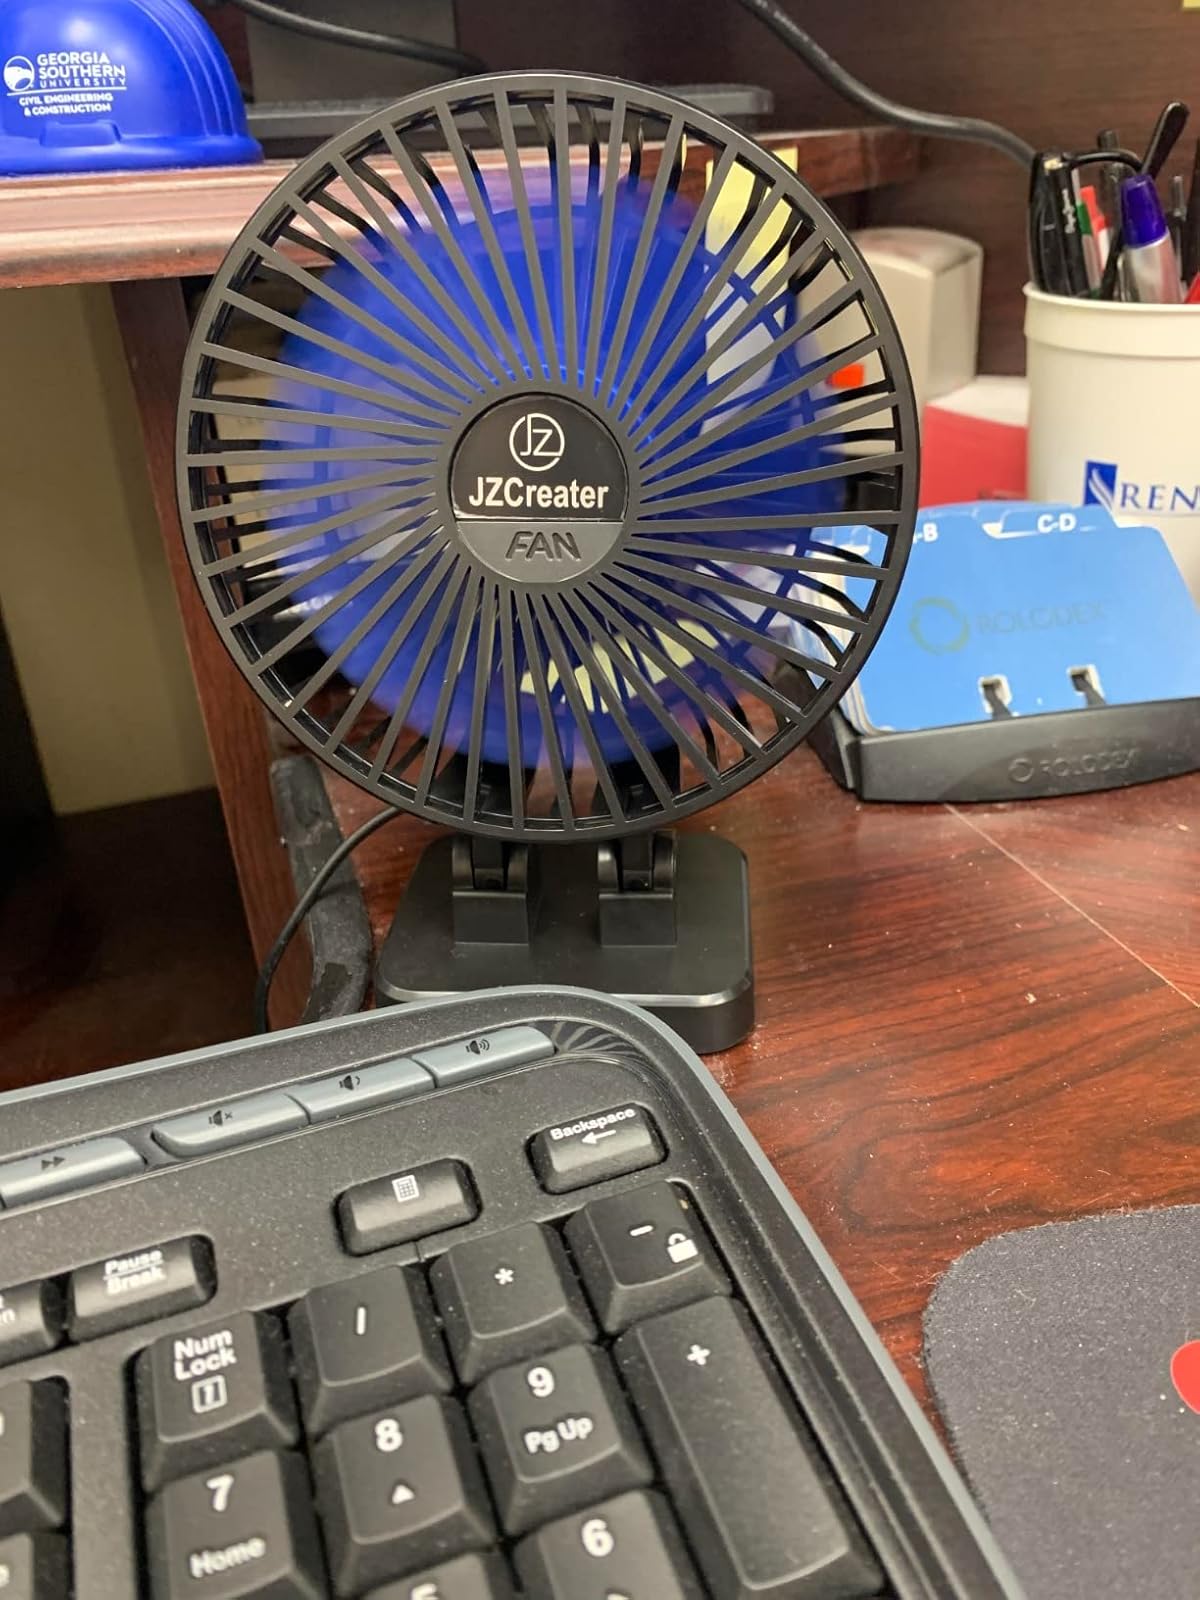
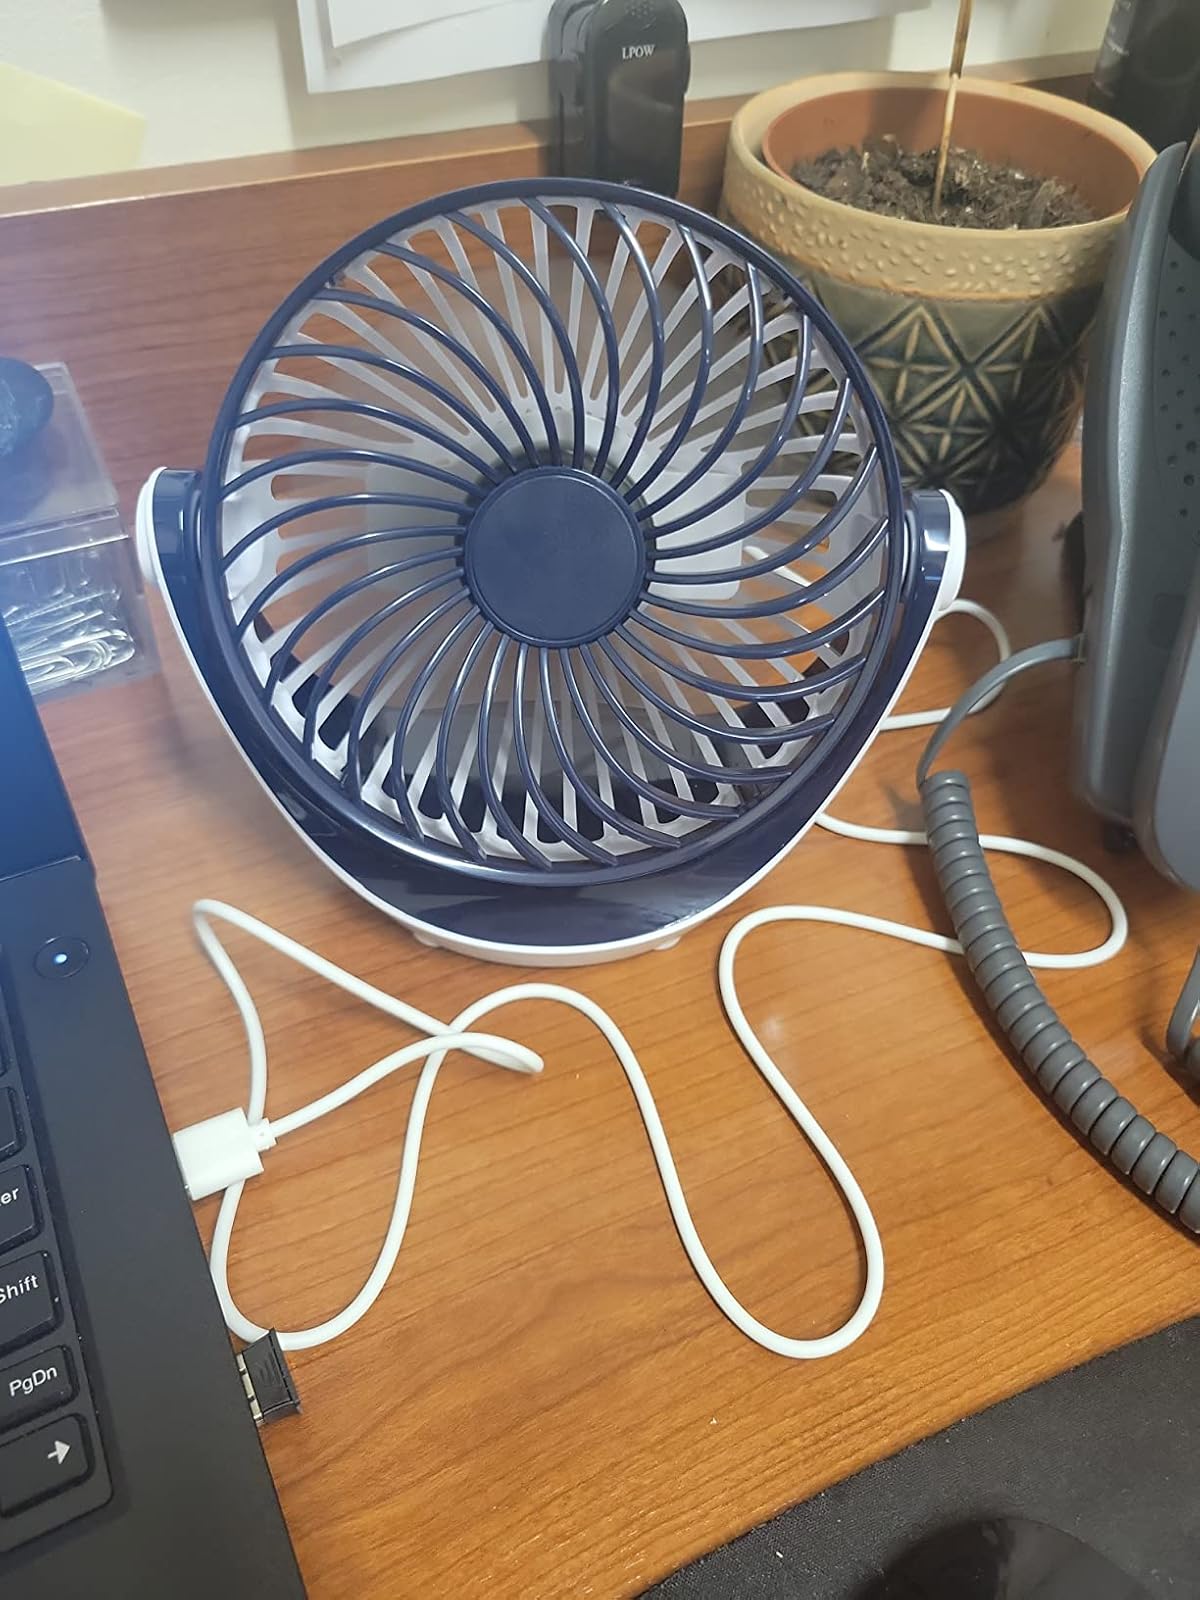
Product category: fan
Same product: no